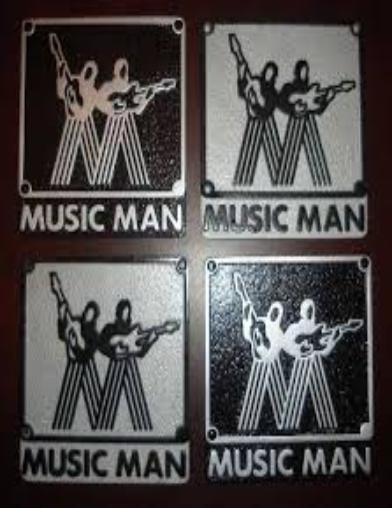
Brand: music man-1
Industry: Leisure